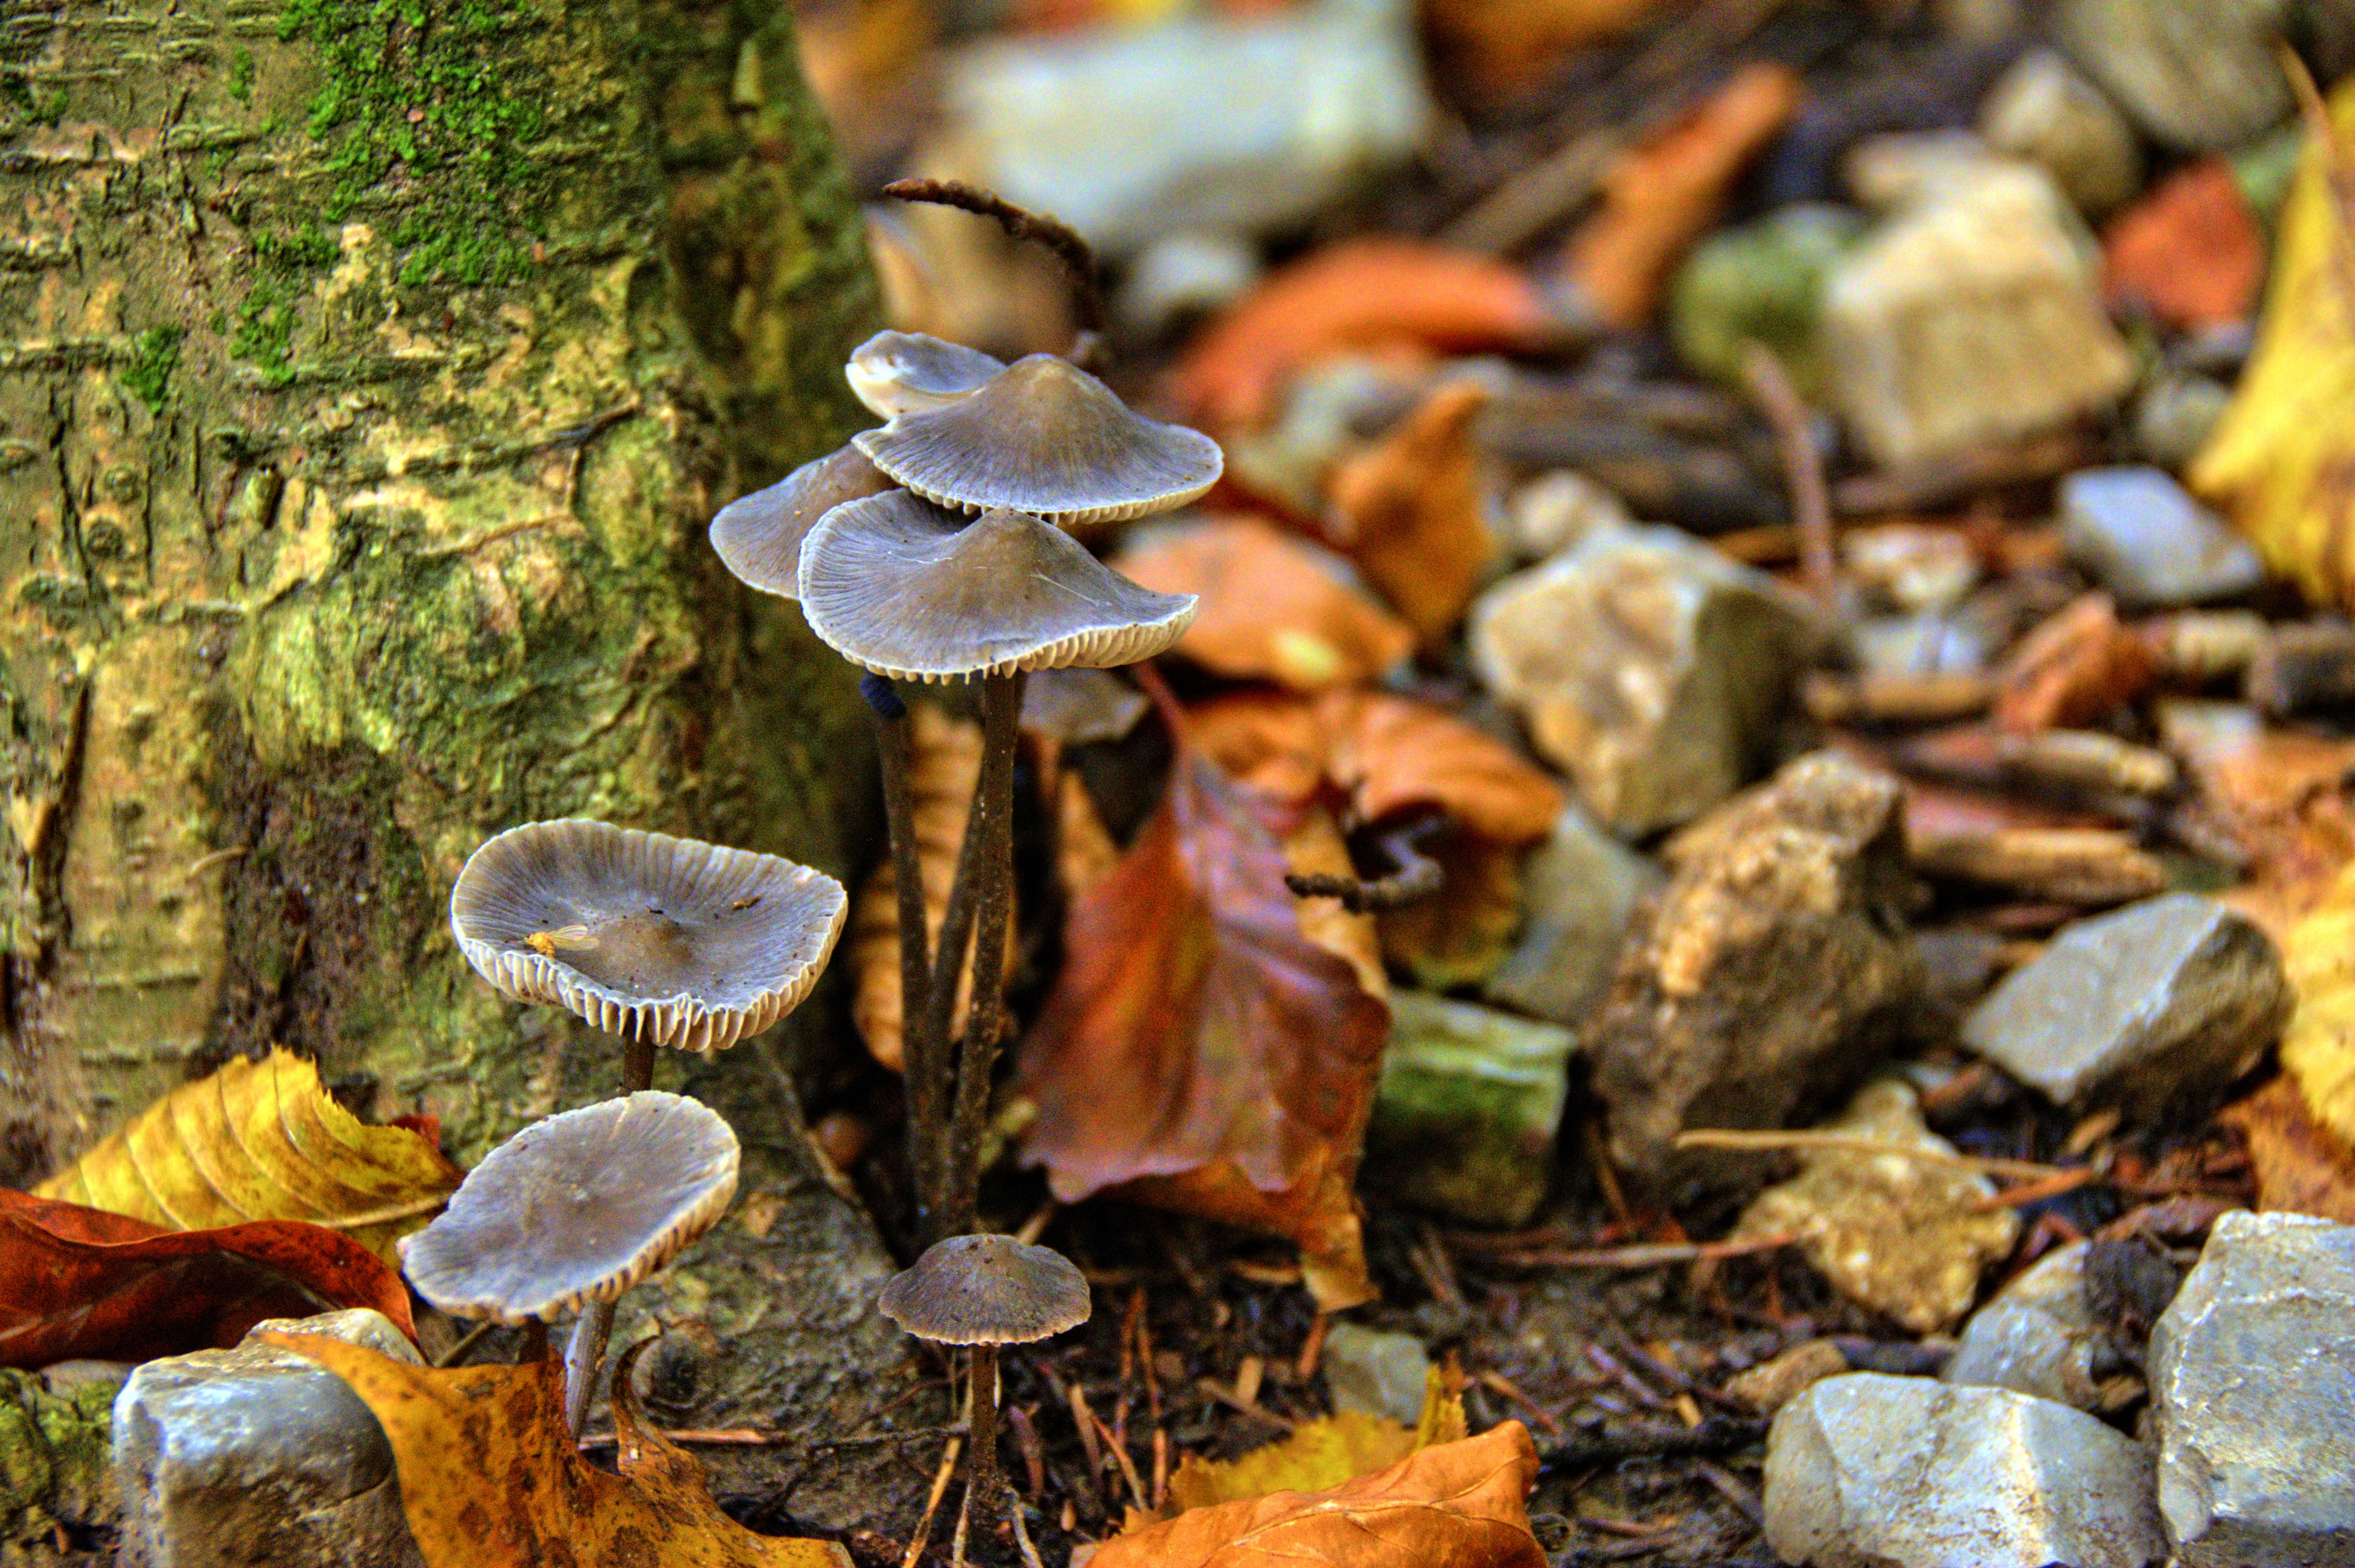
landscape, tree, nature, forest, rock, trail, leaf, flower, wildlife, autumn, mushroom, flora, season, fauna, rocks, fungus, mountains, mushrooms, poland, way, woodland, habitat, auriculariales, top, the stones, pieniny, malopolska, sokolica, medicinal mushroom, agaricomycetes, penny bun, auriculariaceae, city szczawnica